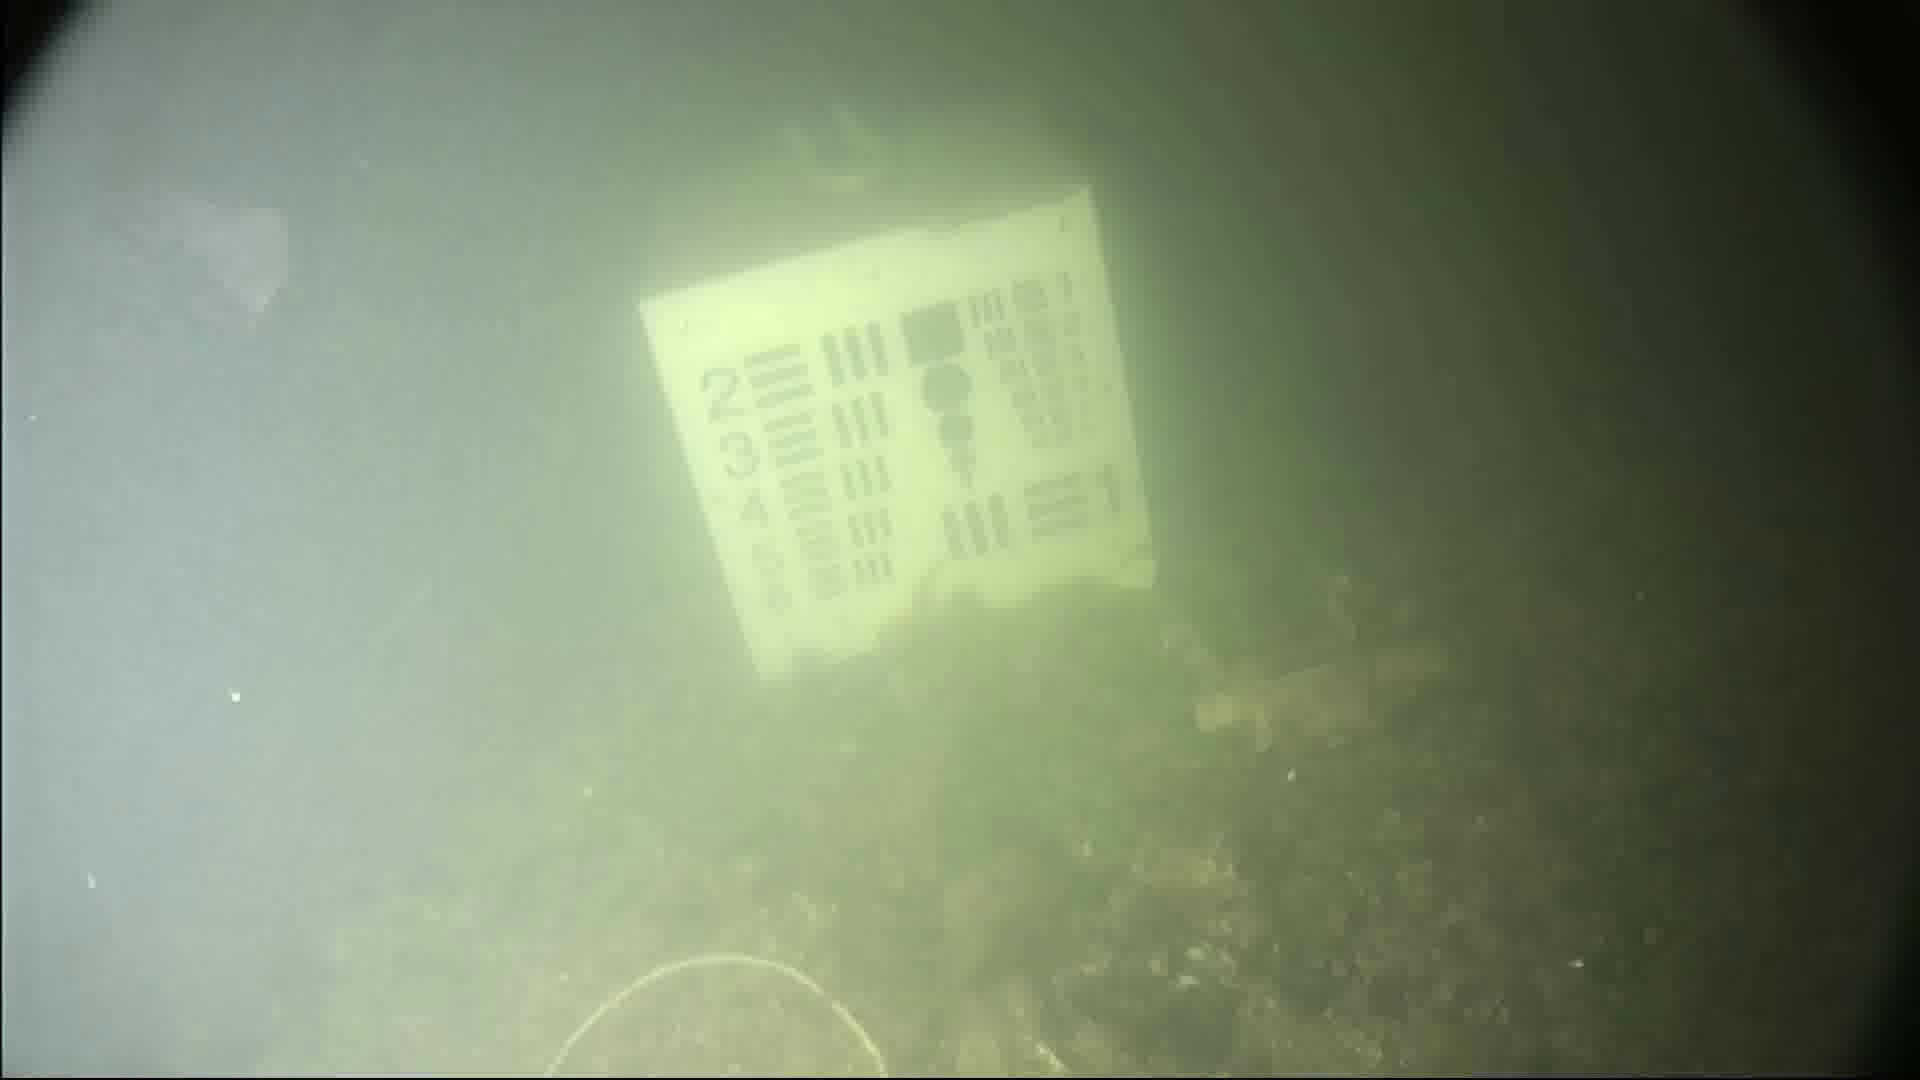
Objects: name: jellyfish